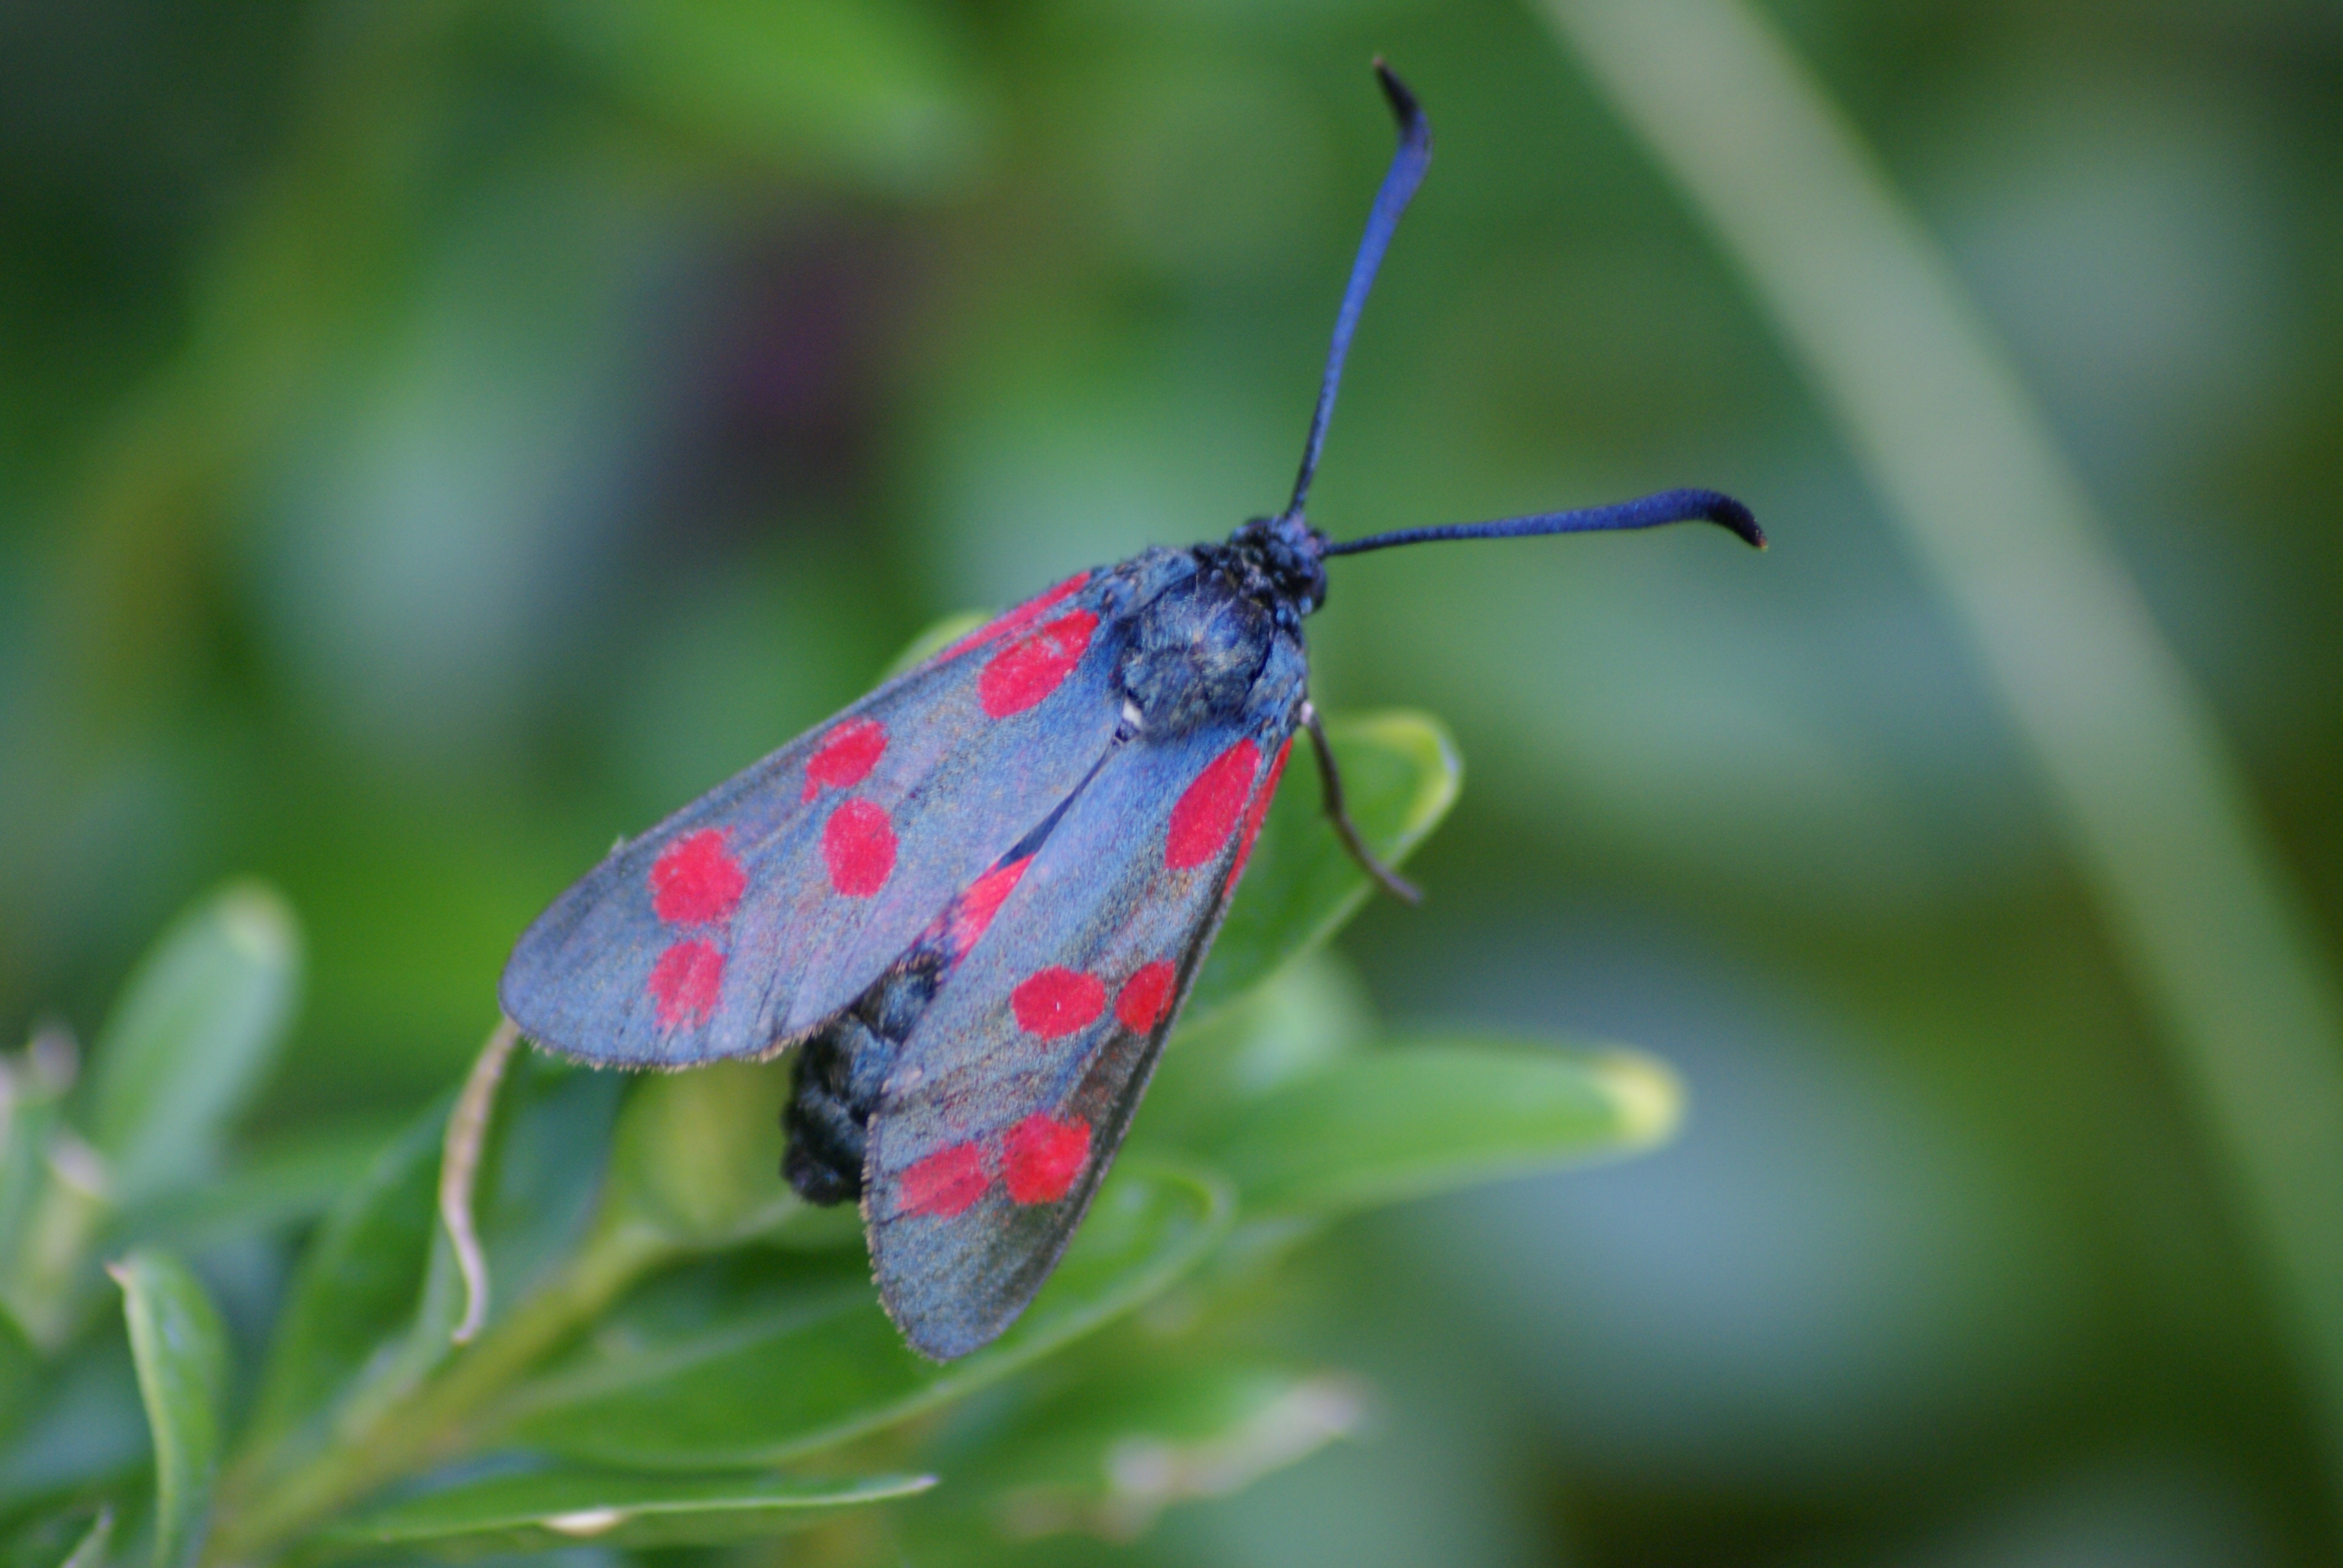
nature, leaf, flower, animal, summer, green, insect, butterfly, close, flora, fauna, invertebrate, close up, beetle, nectar, macro photography, arthropod, pollinator, plant stem, moths and butterflies, lycaenid